A.P. Indy

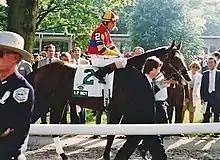
A.P. Indy before the 1992 Belmont Stakes

On June 6, he entered the Belmont Stakes against a field of eleven that included Preakness Stakes winner, Pine Bluff. Having drawn the number 1 post, Drysdale was concerned was getting trapped on the rail so he talked to jockey Eddie Delahoussaye about working toward the outside. Also of concern were heavy rains that fell for most of the day before the race and into the night, making the track condition "muddy" for the first eight races of the undercard. And above all, Drysdale worried about A.P. Indy's hoof. "The patch? I think about it every day. I look at it every day."